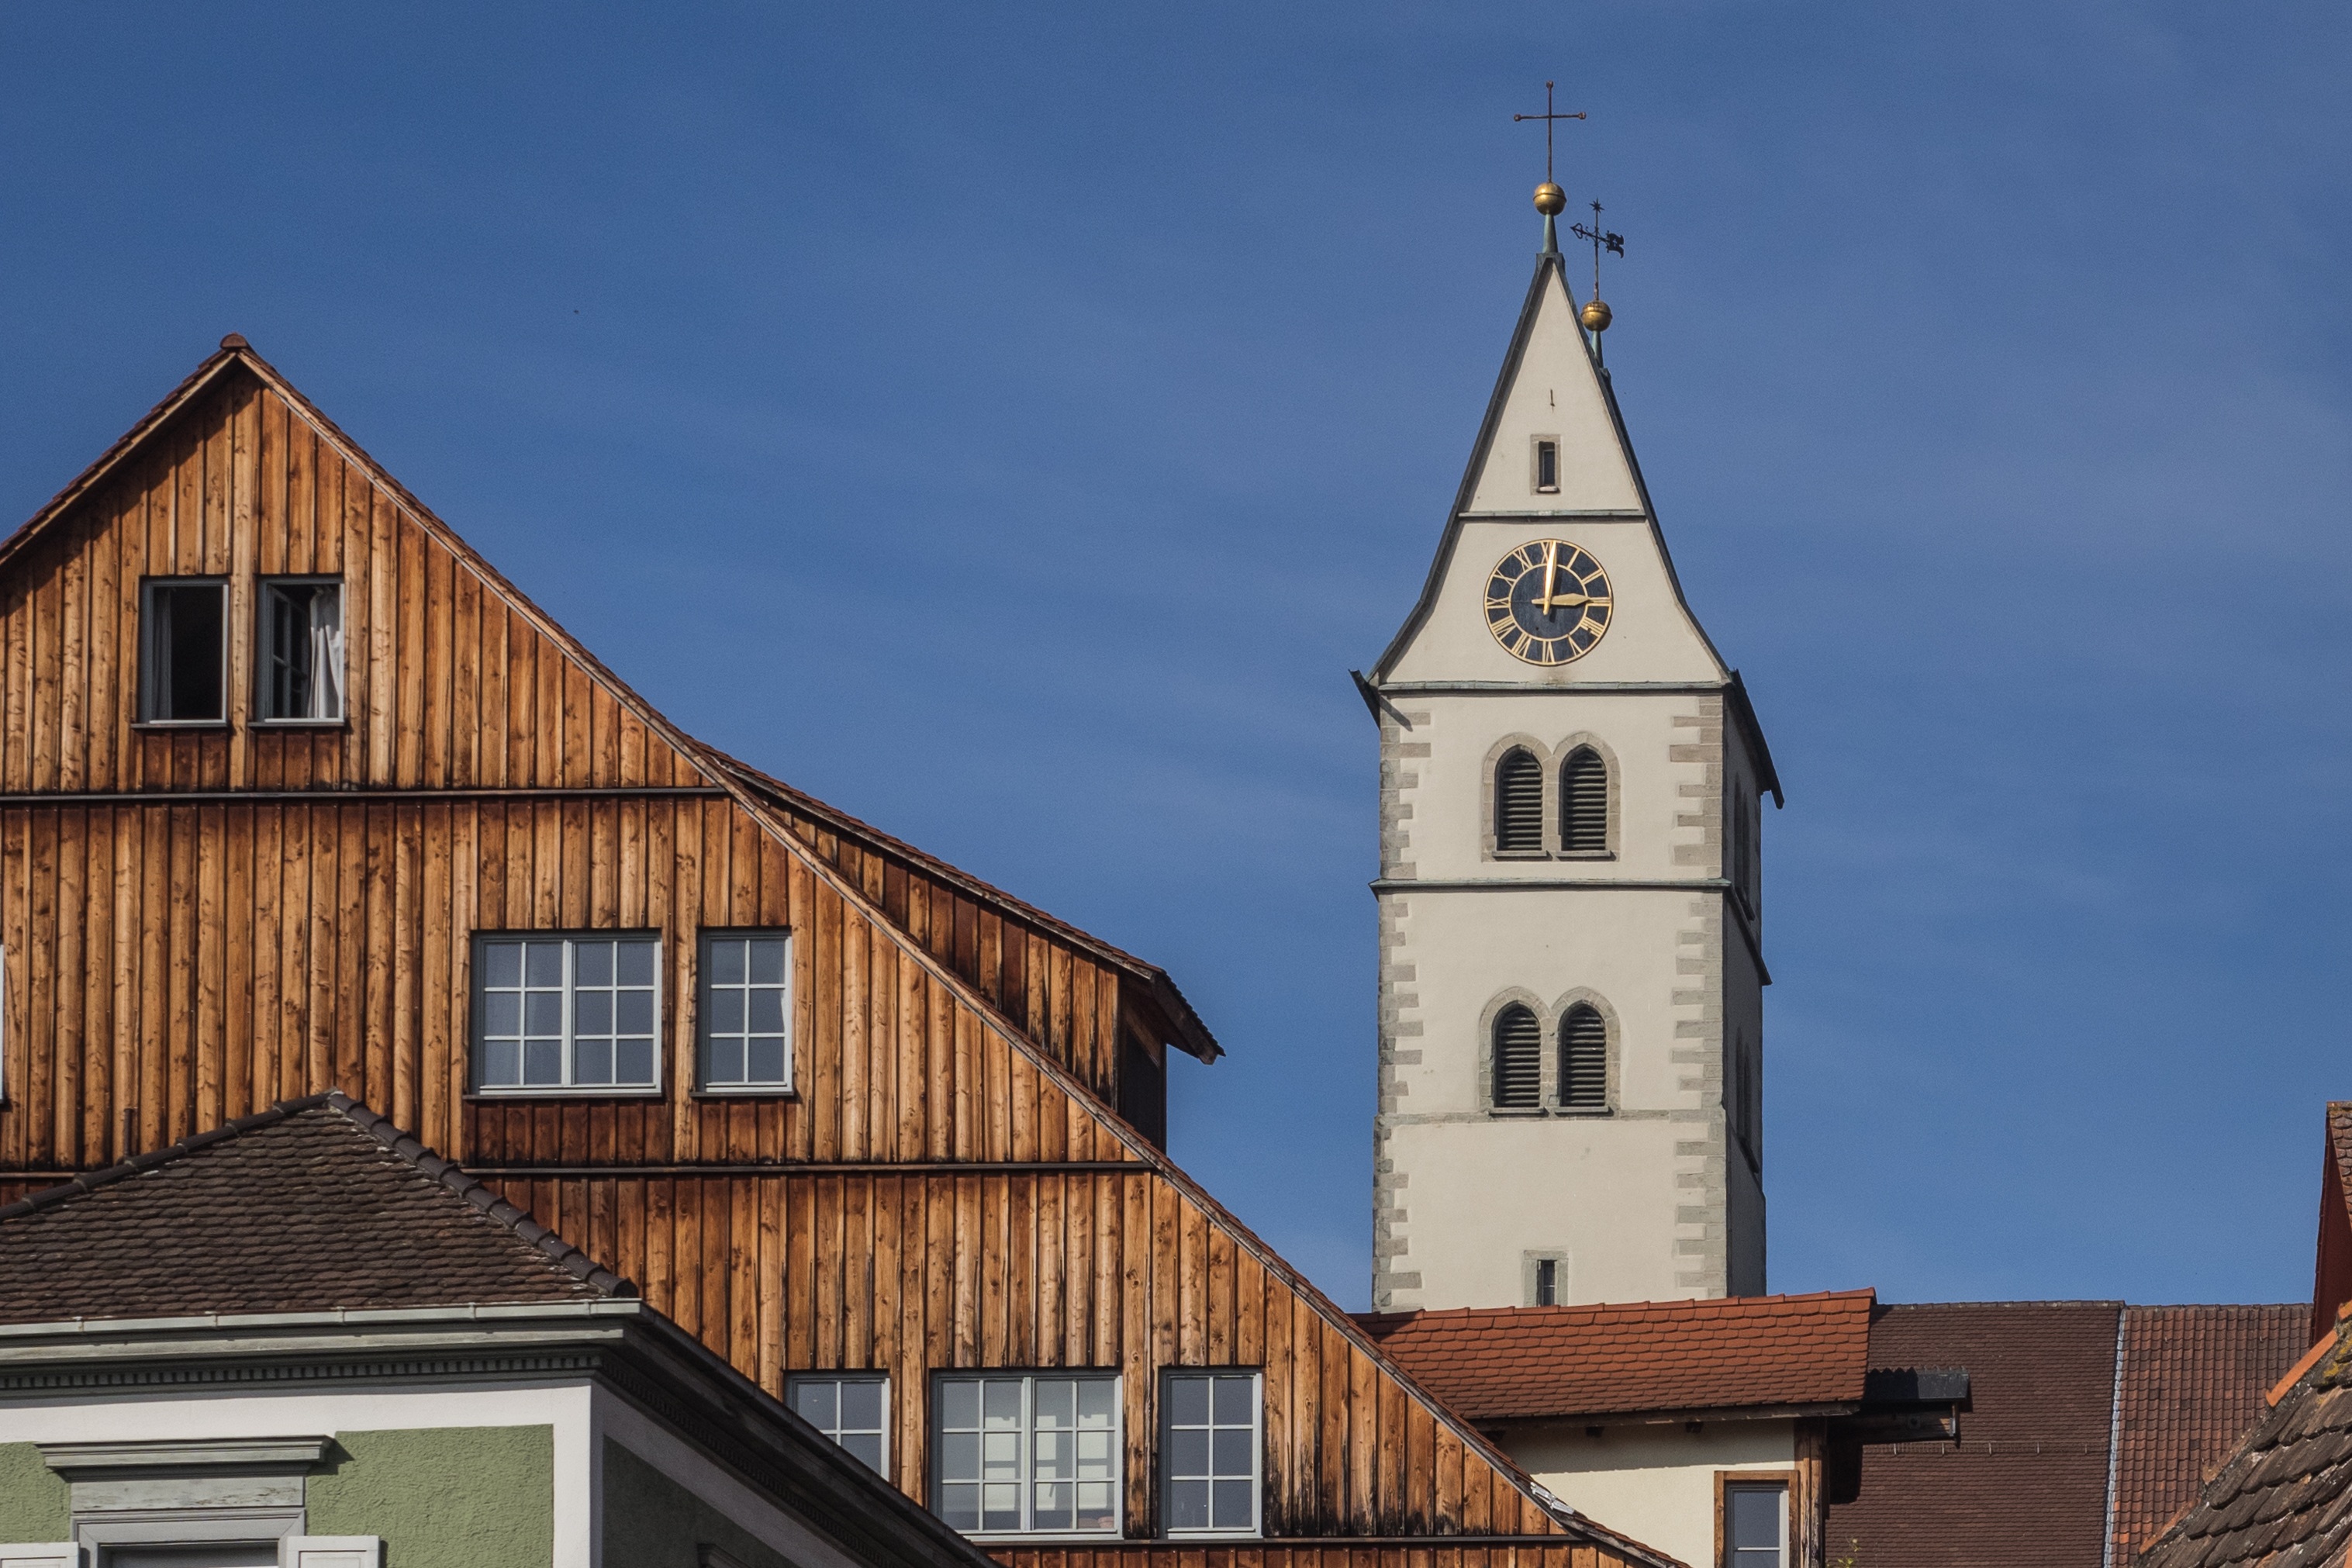
architecture, sky, house, roof, building, city, summer, tower, holiday, facade, blue, church, chapel, place of worship, bell tower, places of interest, old town, structures, spire, homes, steeple, germany, old houses, meersburg, lake constance, fachwerkhaus, gable, truss, fachwerkh user, baden wurttemberg, upper town